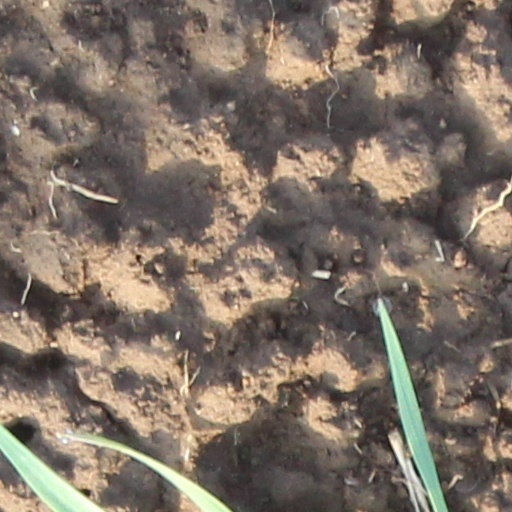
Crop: wheat